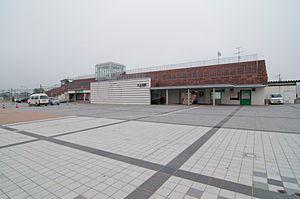
La gare d'Ōishida est une gare ferroviaire de la ville d'Ōishida, dans la préfecture de Yamagata au Japon. Elle est exploitée par la compagnie JR East.